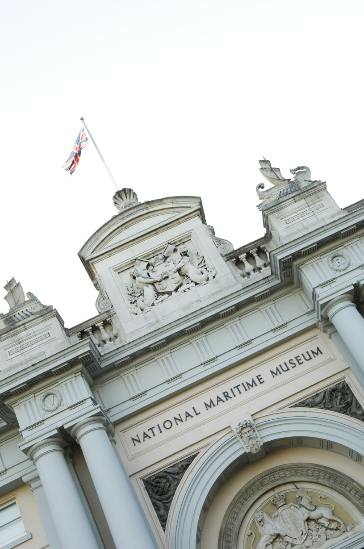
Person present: No